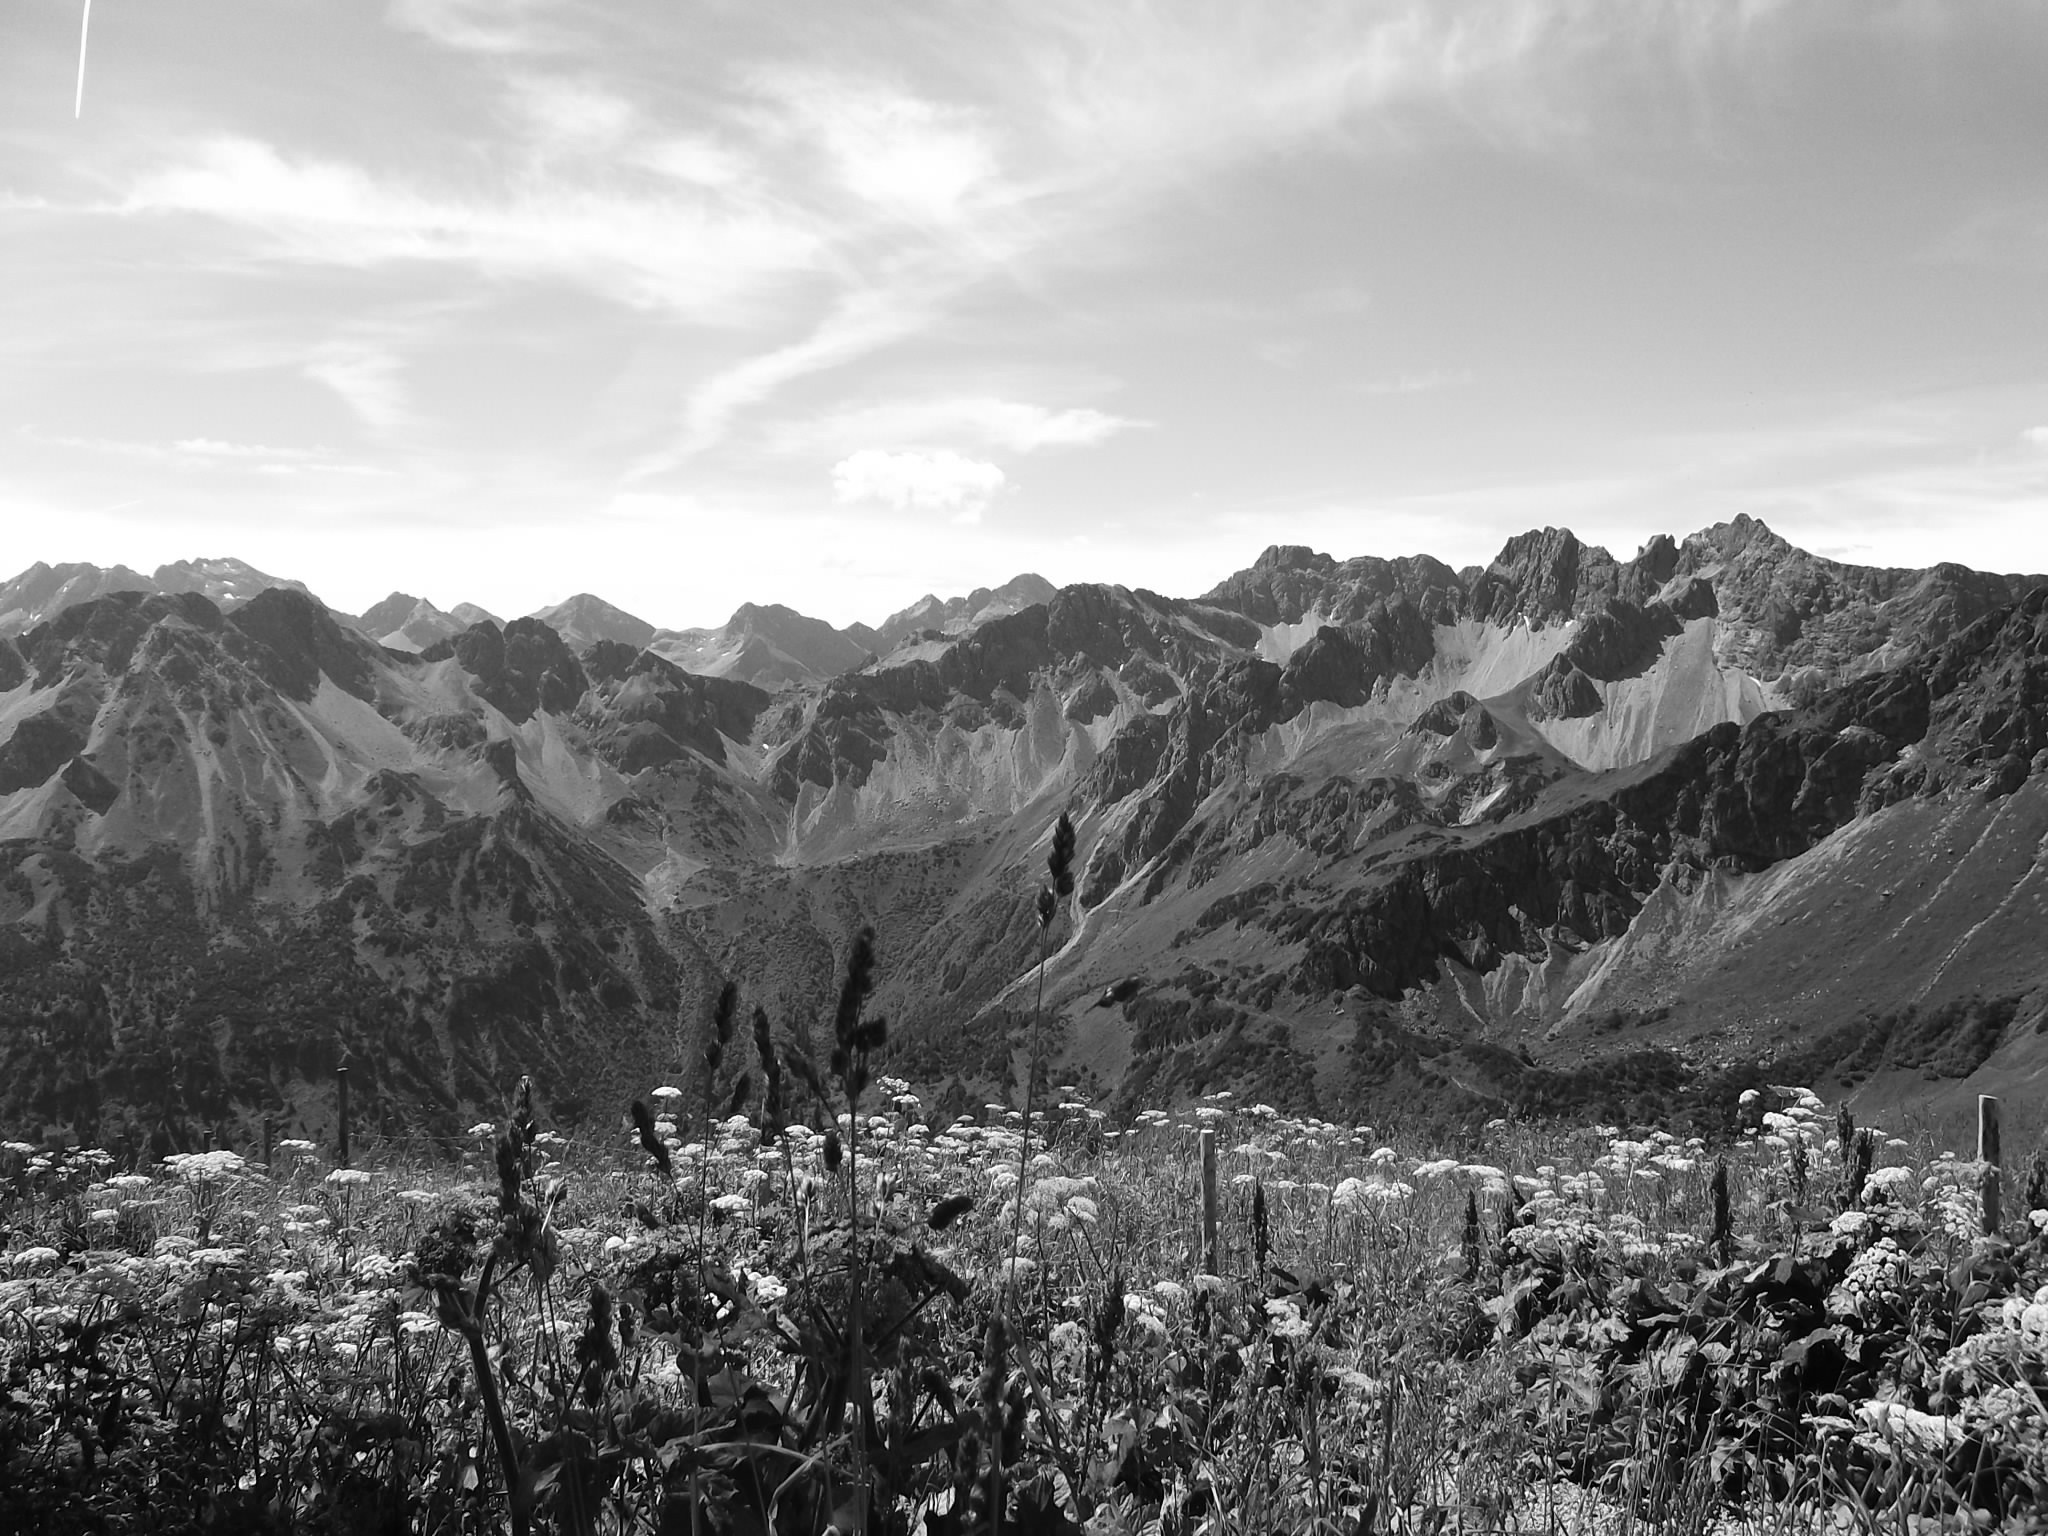
landscape, tree, nature, wilderness, mountain, snow, cloud, black and white, photography, meadow, hill, flower, valley, mountain range, panorama, spring, alpine, monochrome, ridge, mountains, plateau, oberstdorf, landform, monochrome photography, fellhorn, geographical feature, atmospheric phenomenon, mountainous landforms